Grand Central Murder

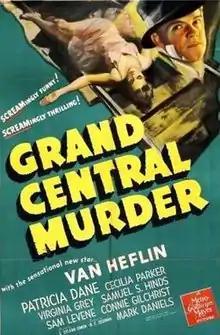
theatrical poster

Grand Central Murder is a comedy/mystery film released in 1942. It was based on Sue MacVeigh's 1939 novel of the same name, and stars Van Heflin as a private investigator who is one of the suspects in a murder on a private train car in Grand Central Terminal. The film was directed by S. Sylvan Simon.